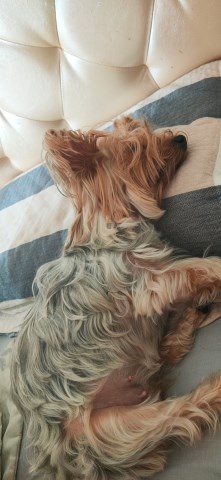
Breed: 340-n000120-Yorkshire_terrier